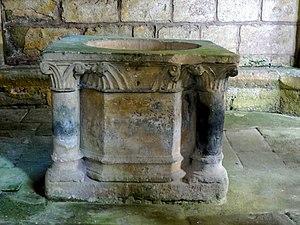
Fonts baptismaux.
L'église Saint-Martin est une église catholique paroissiale située à Rousseloy, en France. Elle possède un beau clocher roman caractéristique de la région, mais coiffé d'un toit moderne, et une chapelle également romane, avec d'intéressants chapiteaux à l'intérieur. Le chœur-halle gothique du XIVᵉ siècle comporte deux vaisseaux de deux travées, et représente la plus grande partie de l'église depuis qu'elle a été privée de sa nef en 1826. C'est une variante plus rustique des chœur-halles bien répandus dans la région, avec la particularité d'être recouvert par des toits en pierre. L'église a été classée au titre des monuments historiques par arrêté du 3 mai 1927. Elle est affiliée à la paroisse Sainte-Claire de Mouy.